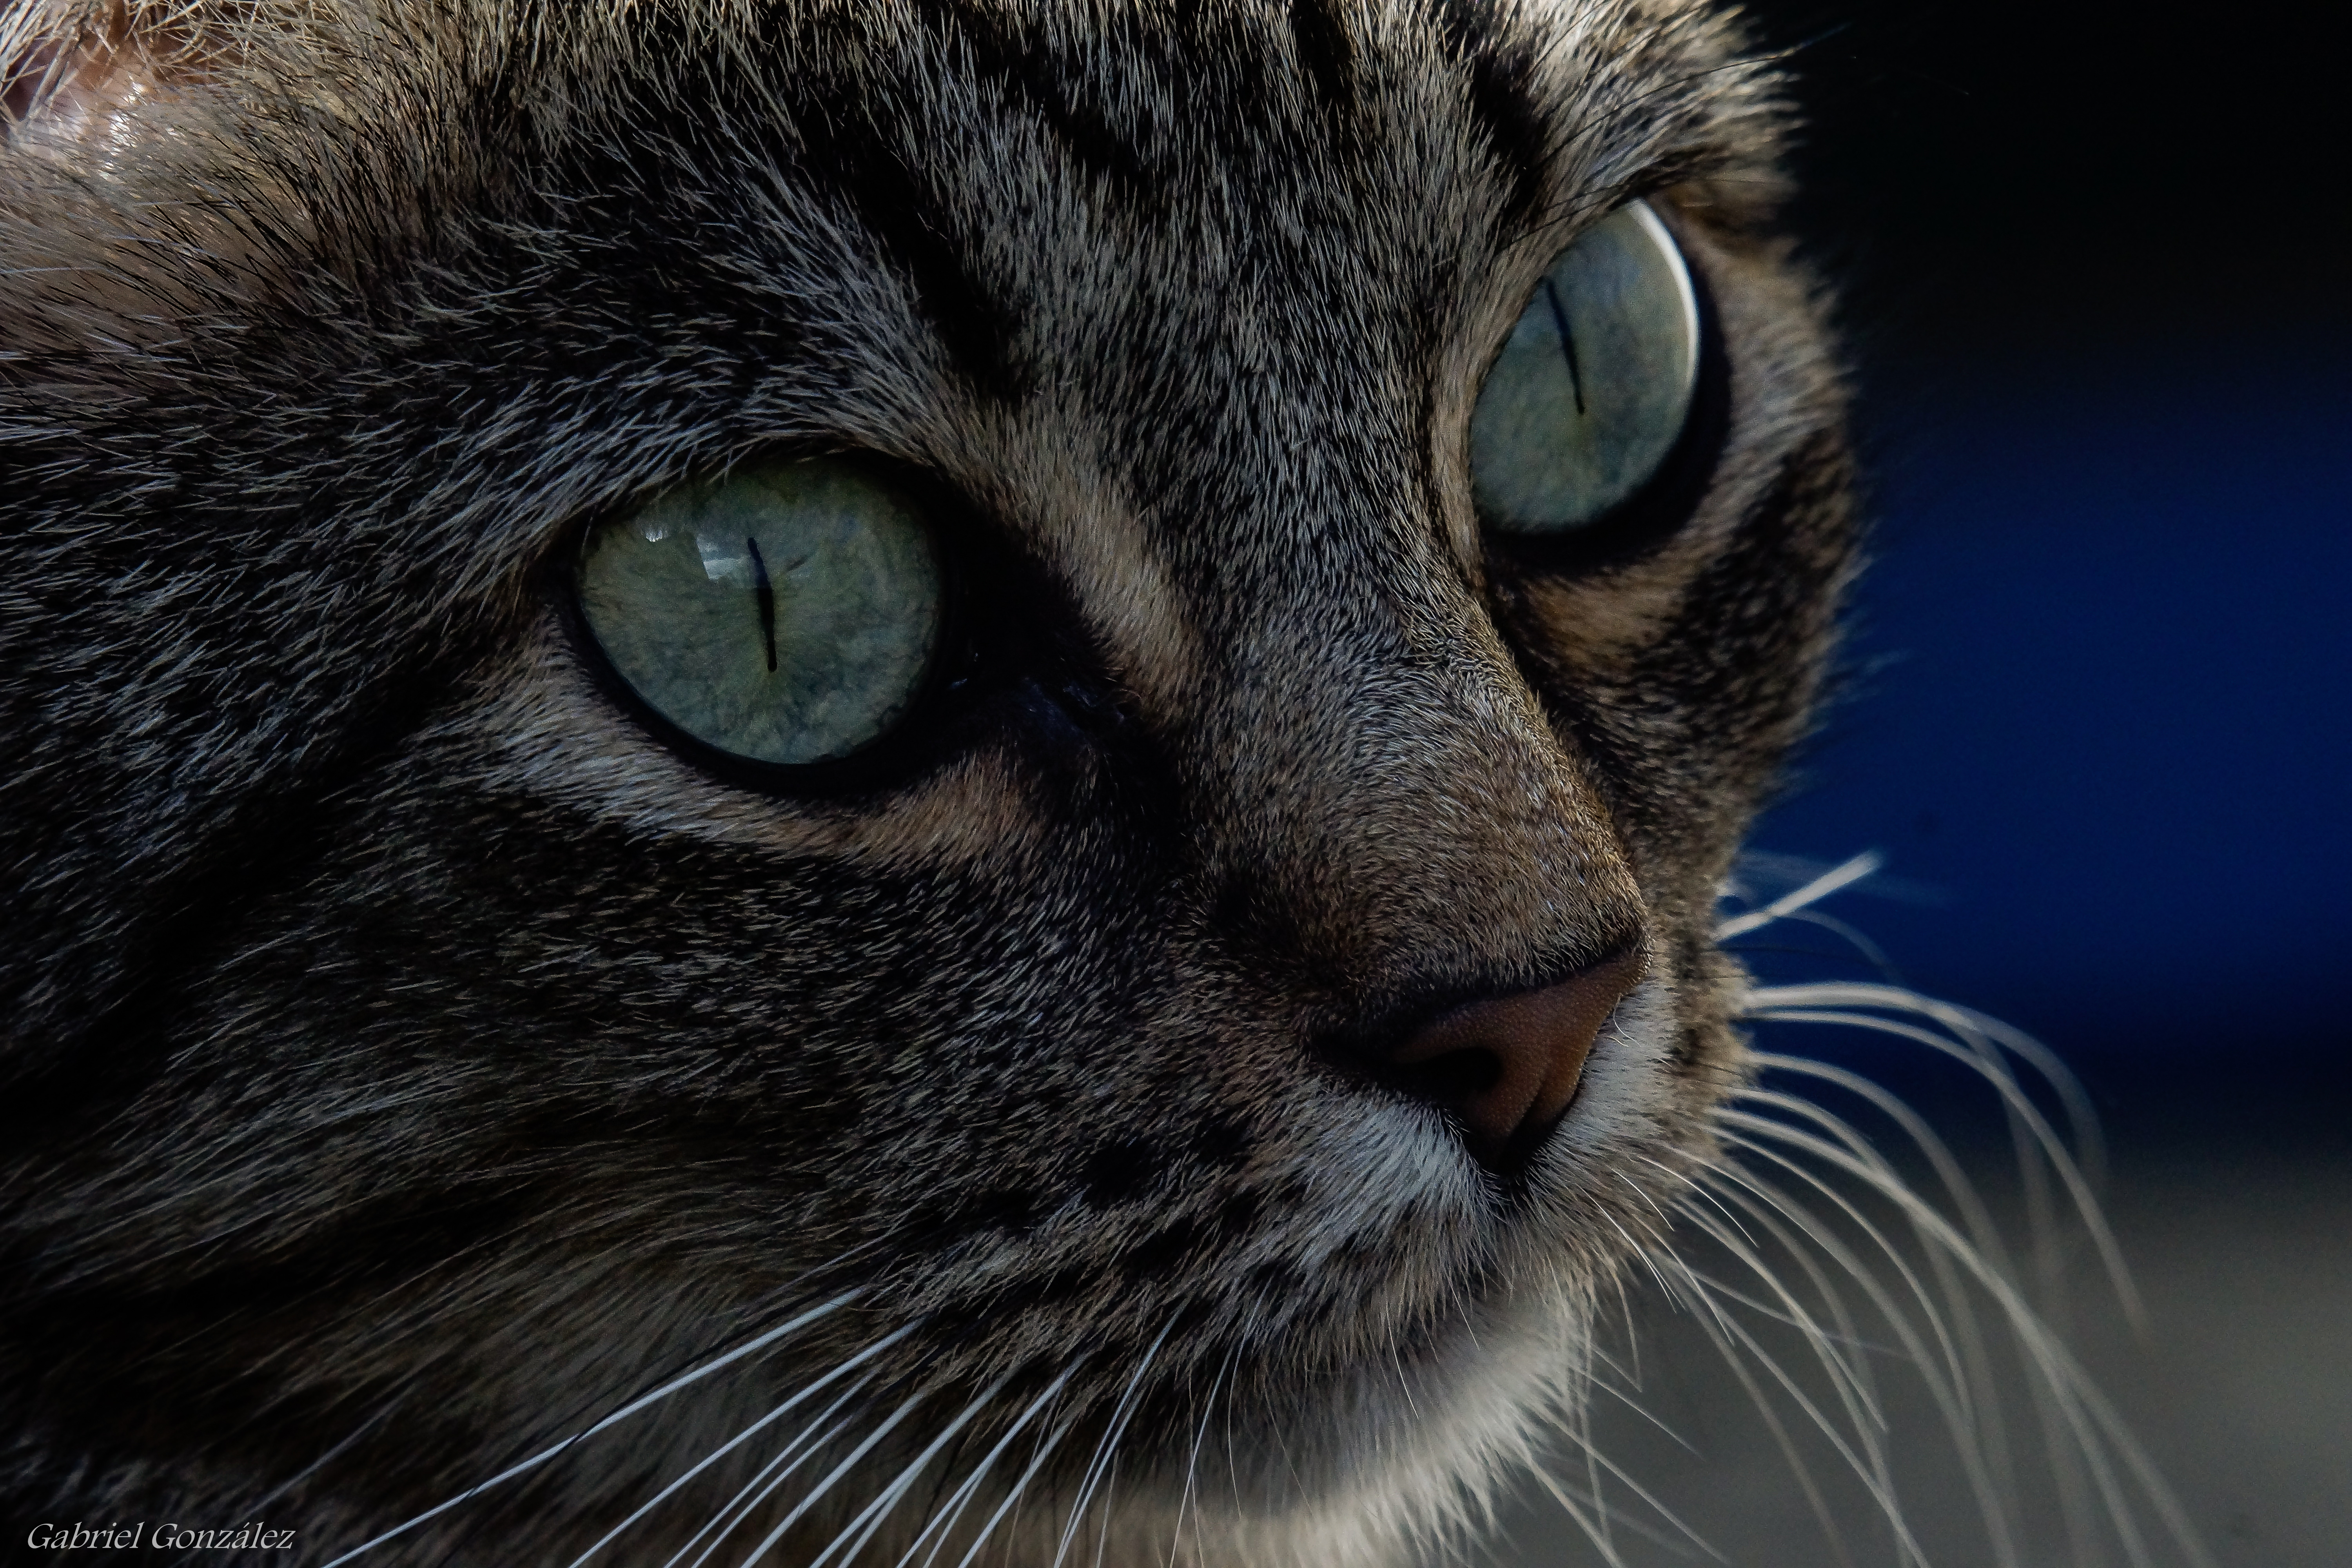
nature, photo, cat, macro, mammal, fauna, close up, cats, nose, whiskers, snout, eye, animals, vertebrate, naturaleza, gatos, a77, g, ggl1, gaby1, xovesphoto, animales, sonya77, sigma50500mm, 50500, gphoto, chunita, xelodegalicia, sonya77v, gabrielcoru a, tabby cat, wild cat, small to medium sized cats, cat like mammal, carnivoran, domestic short haired cat